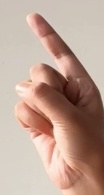
ASL sign: Z